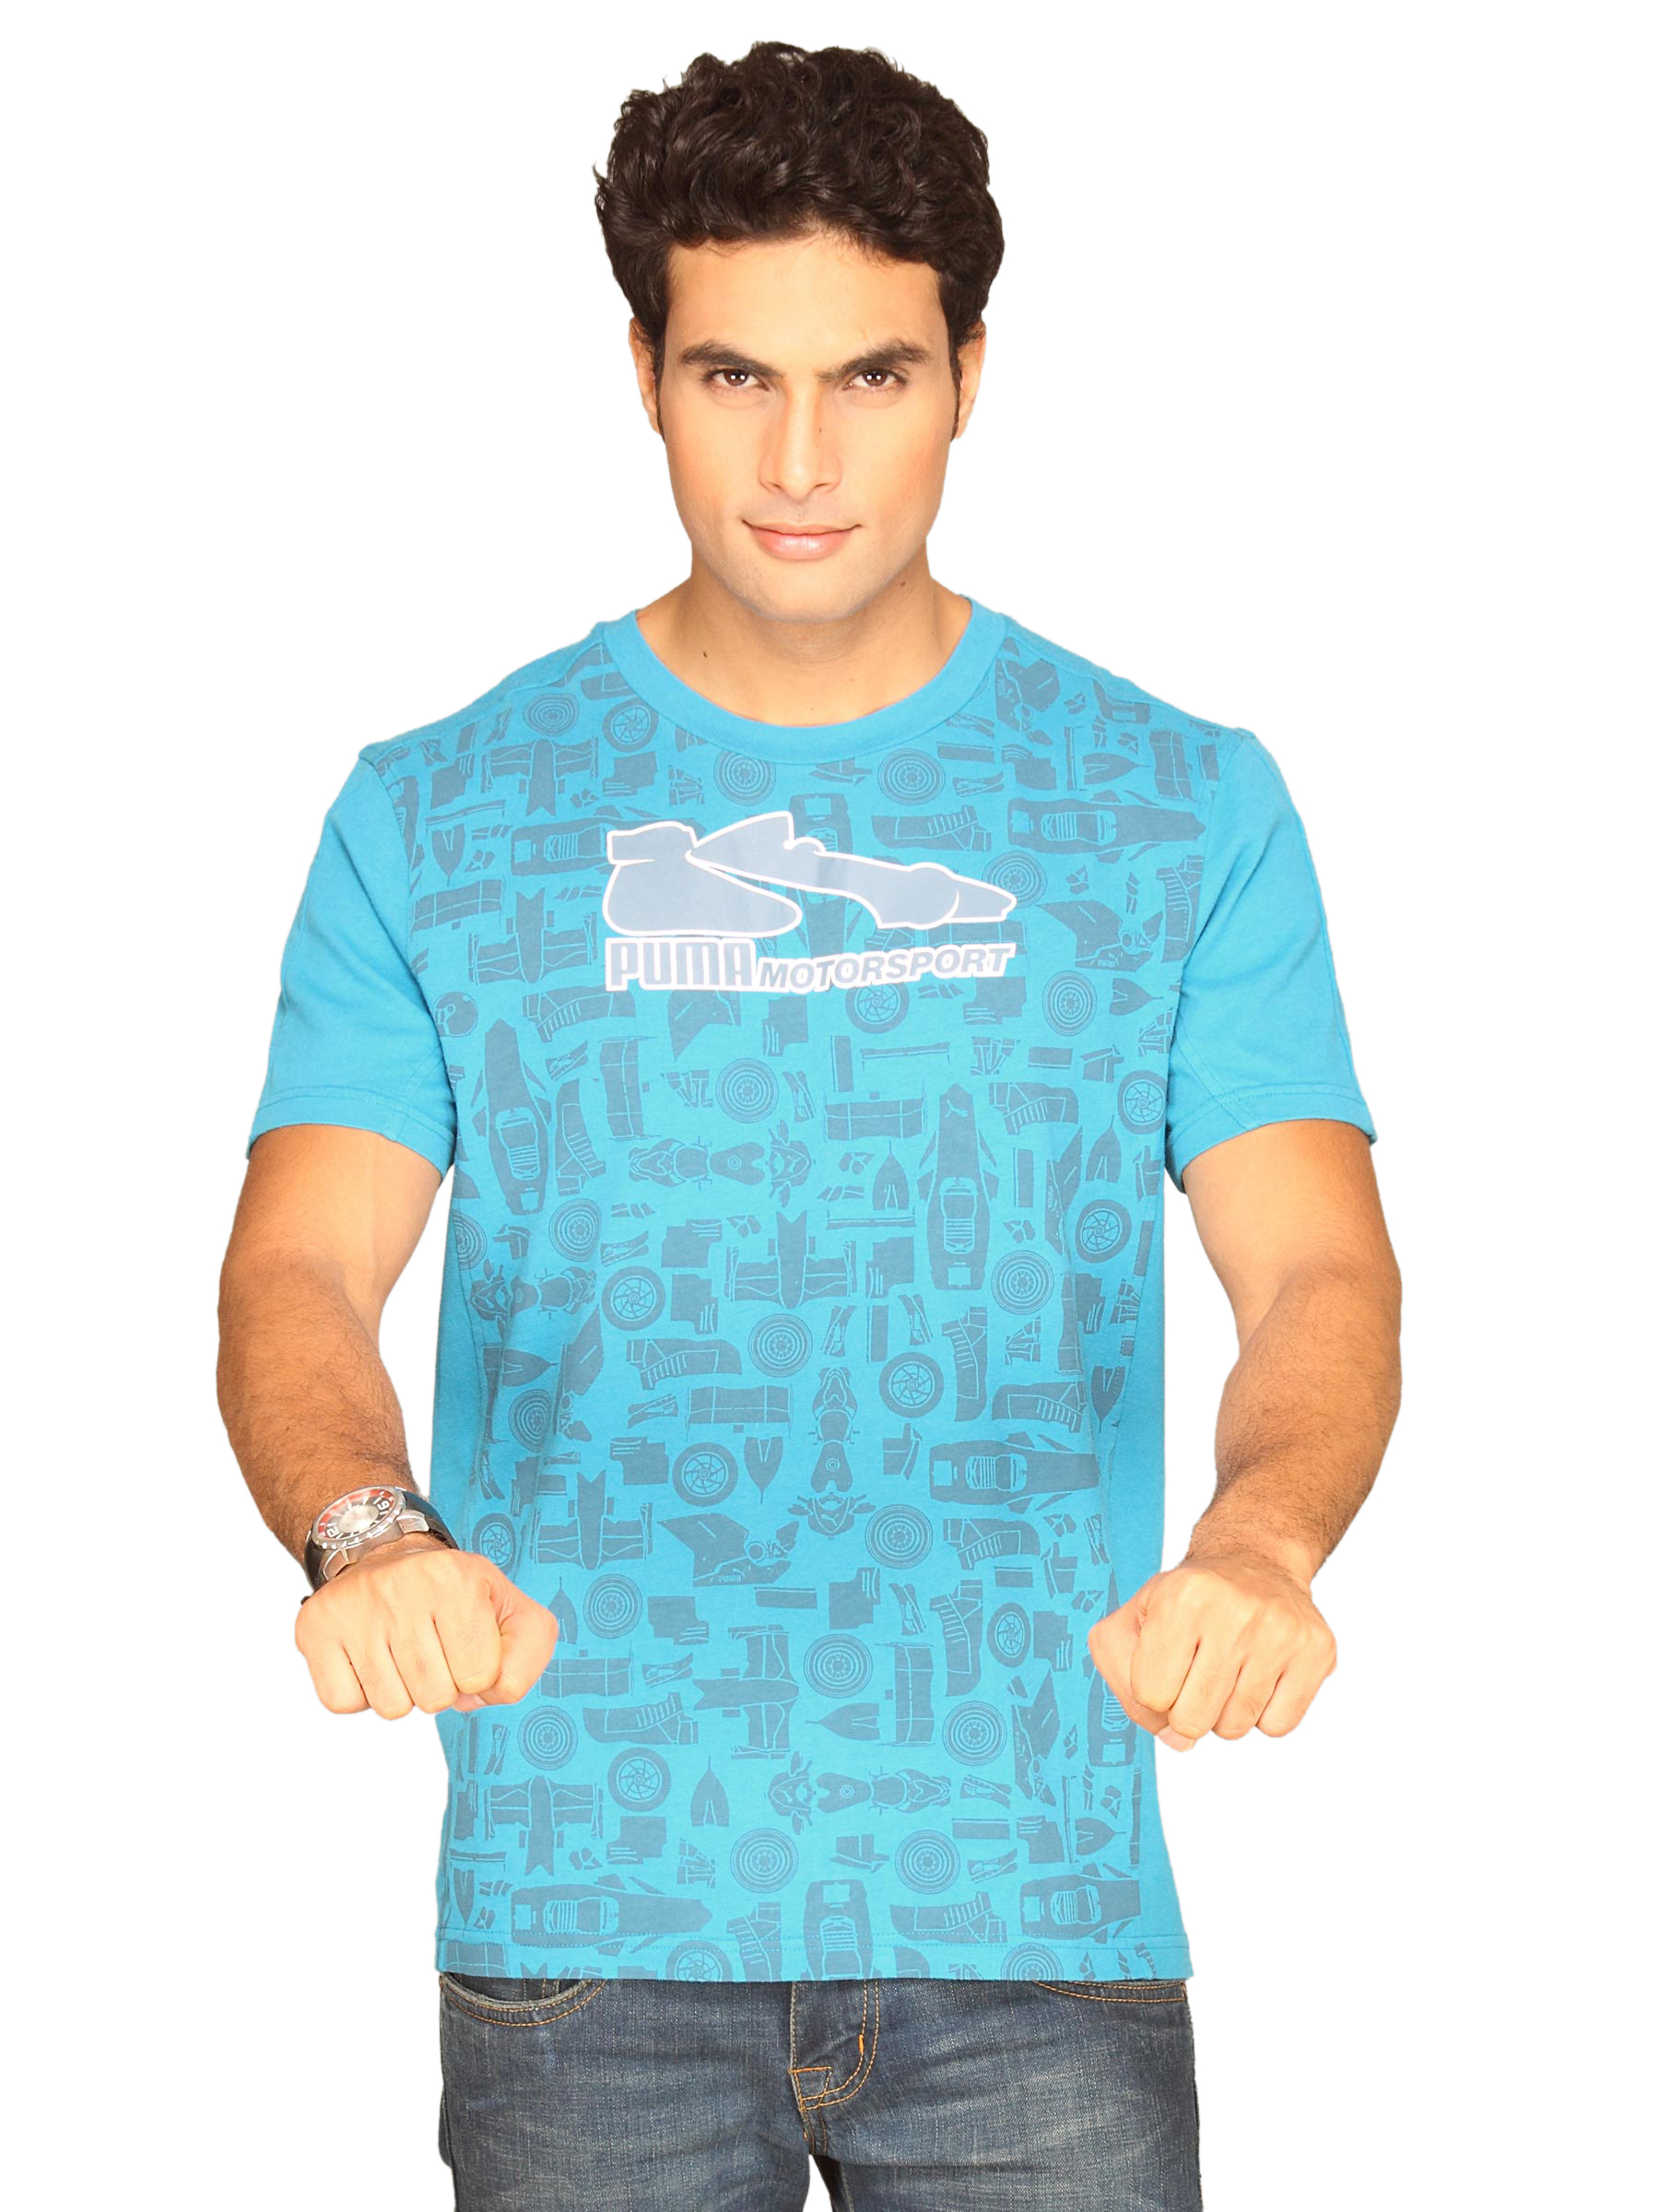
Puma Men's Motorsport Better Blue T-shirt
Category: Apparel / Topwear / Tshirts
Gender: Men
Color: Blue
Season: Summer 2011
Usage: Sports